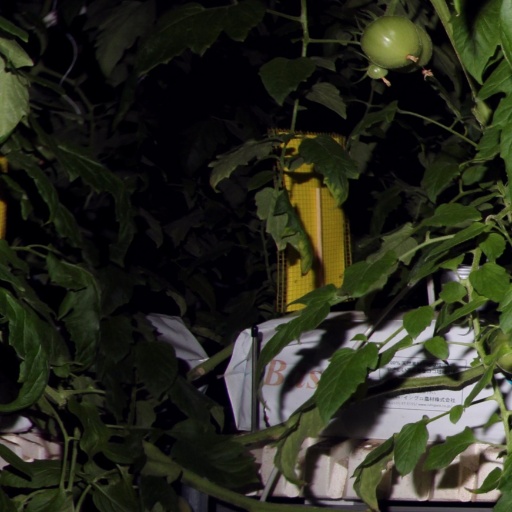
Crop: tomato